Alexandru Macedonski

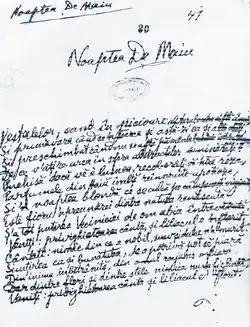
Macedonski's manuscript for "Noaptea de mai" (in or around 1887)

Although Alexandru Macedonski frequently changed his style and views on literary matters, a number of constants have been traced throughout his work. Thus, a common perception is that his literature had a strongly visual aspect, the notion being condensed in Cincinat Pavelescu's definition of Macedonski: "Poet, therefore painter; painter, therefore poet." Traian Demetrescu too recalled that his mentor had been dreaming of becoming a visual artist, and had eventually settled for turning his son Alexis into one. This pictorial approach to writing created parallels between Macedonski and his traditionalist contemporaries Vasile Alecsandri and Barbu Ștefănescu Delavrancea.